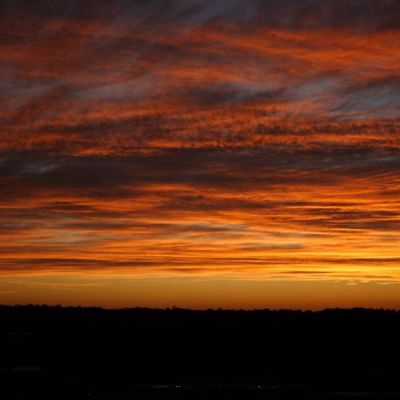
Cloud type: Altostratus (As)